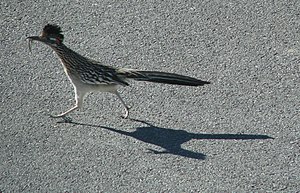
Gøge
Stor jordgøg (Geococcyx californianus)
Stor jordgøg (Geococcyx californianus)
Gøge er en familie af fugle, der fortrinsvis er udbredt i de tropiske områder af Jorden. Lidt over en tredjedel af de cirka 150 arter er kendt for at være redeparasitter. I Danmark er gøgen almindelig, mens tre andre arter er truffet nogle få gange.